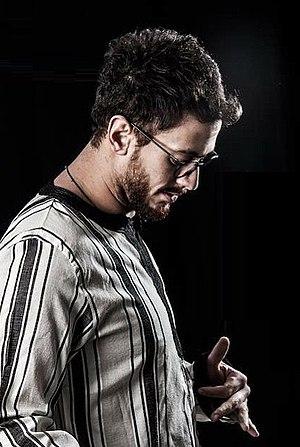
SaadLamjarred
Saad Lamjarred, né le 7 avril 1985 à Rabat, est un chanteur et secondairement un acteur marocain. Il s'est fait connaître grâce à l'émission SuperStar en 2007 et au succès de ses chansons Enty, Lm3allem, Casablanca, Ghazali, Baddek eih ou encore Lemen nechki.
Le Maroc, ou depuis 1957, en forme longue le royaume du Maroc, autrefois l'Empire chérifien, est un État unitaire régionalisé situé en Afrique du Nord. Son régime politique est une monarchie constitutionnelle. Sa capitale est Rabat et sa plus grande ville Casablanca.